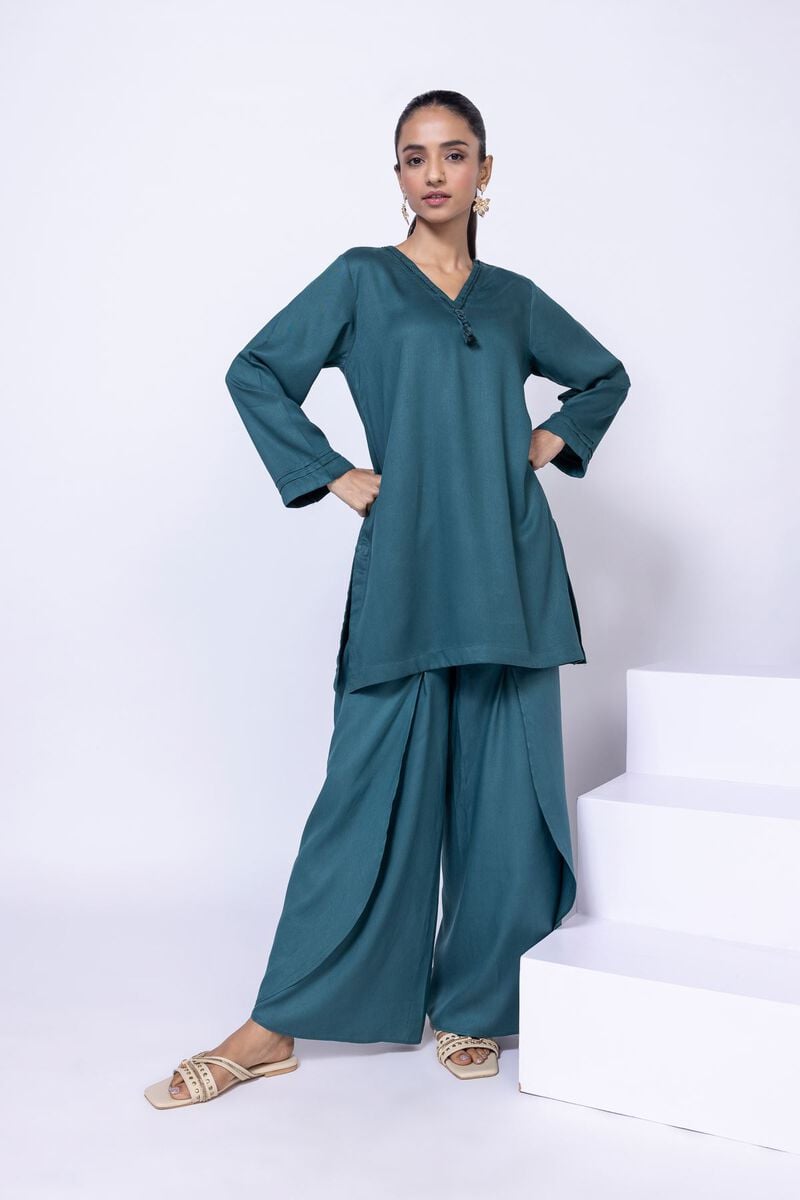
teal kurta pants